Caldwell-Hopson House

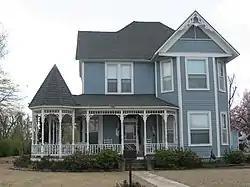

The Caldwell-Hopson House in Tiptonville, Tennessee, United States, is a two-story weatherboarded frame house built in about 1891 which is Queen Anne-influenced in style. It was listed on the National Register of Historic Places in 1993.